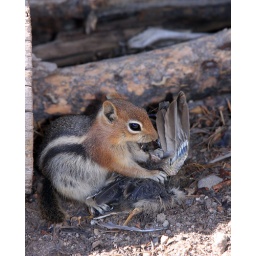
Found this little critter eating bird feathers in Rocky Mountain National Park